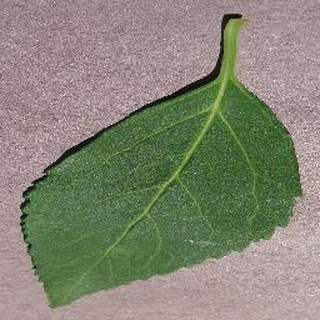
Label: healthy_cherry